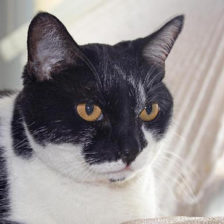
Label: animals